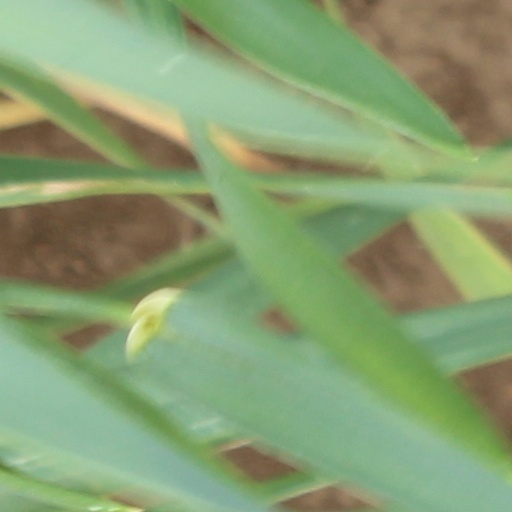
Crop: wheat